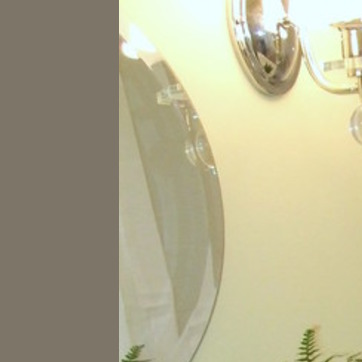
Material: mirror